Stockholm Observatory

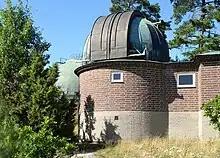
More of the Saltsjöbaden site

It was common for really old observatories to be built on a new site in Europe; fortunately, the old observatory is not torn down, as happened in many cases. The old site was revitalized. One issue was the increased crowding in the cities, and astronomy was becoming more focused on data from space in the late 20th century. The 40-inch (102 cm) reflector was one of the largest telescopes in the world in 1931.